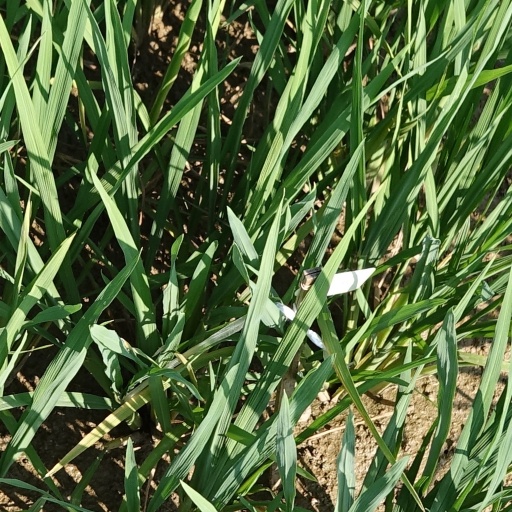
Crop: rice